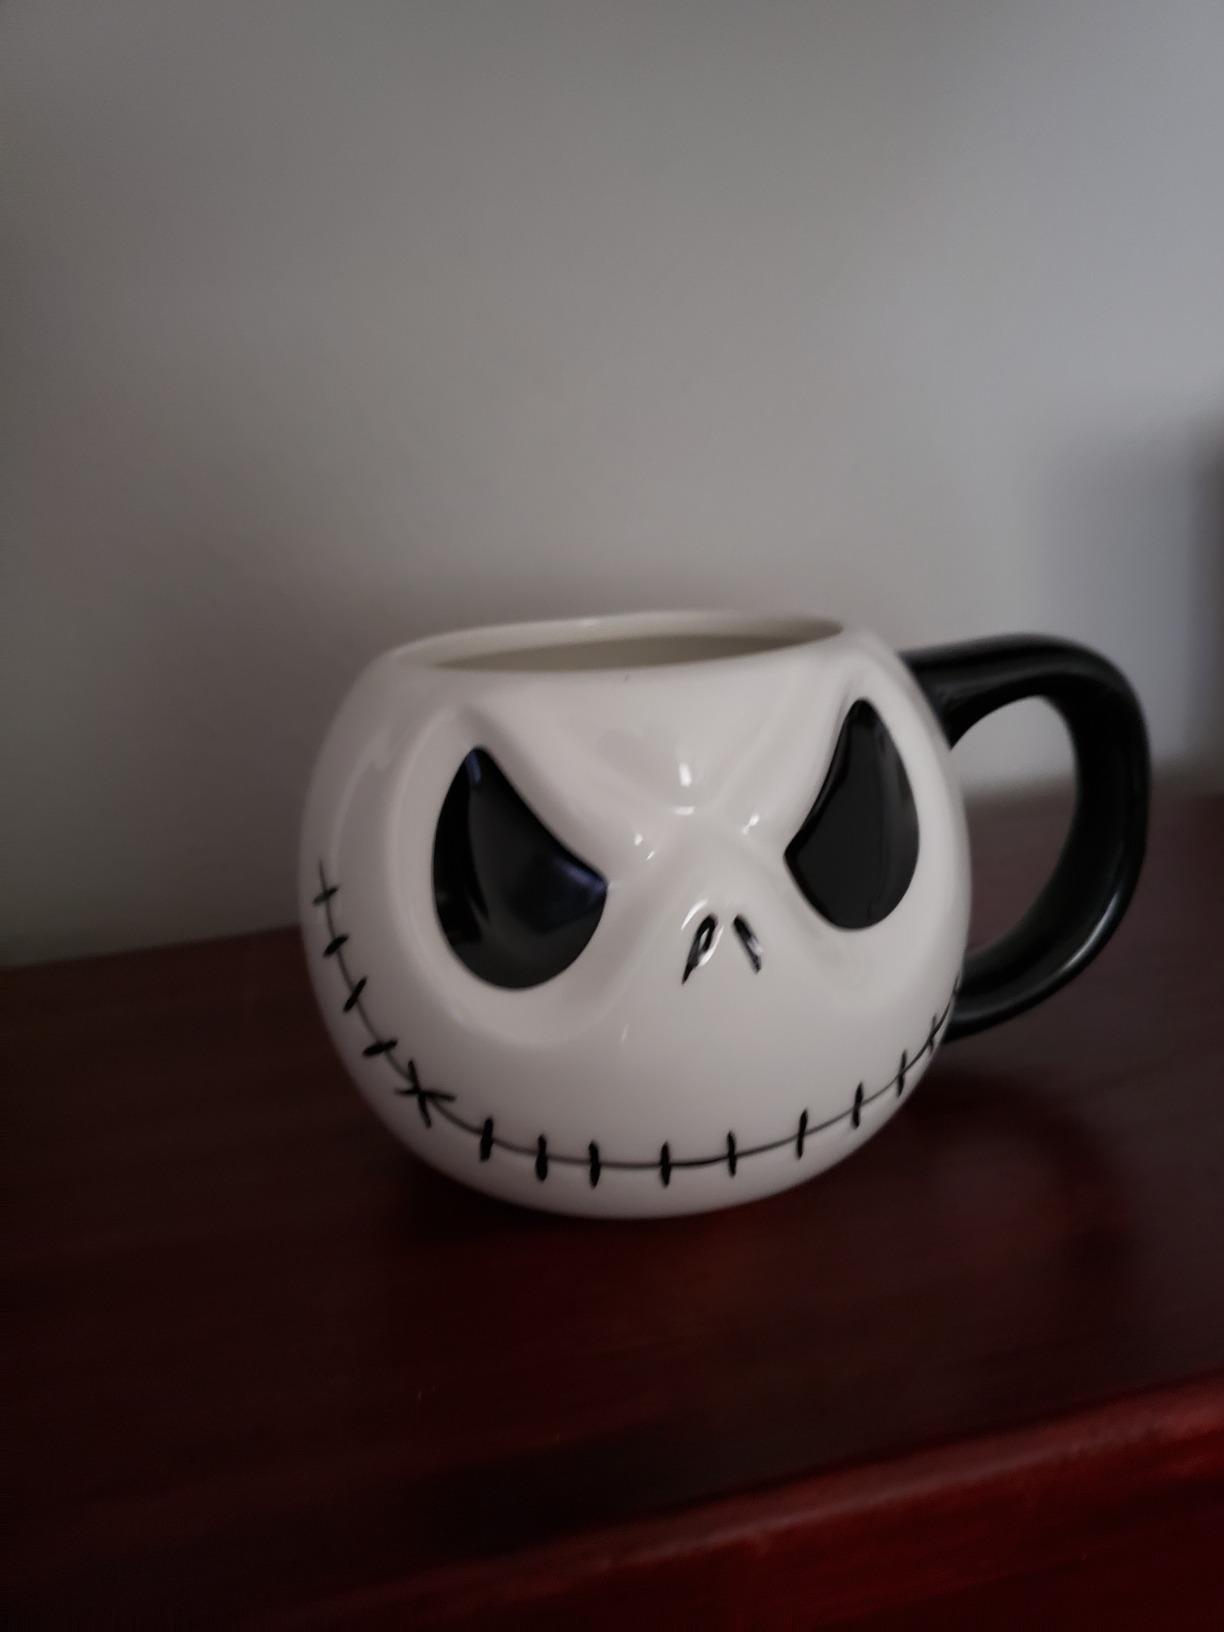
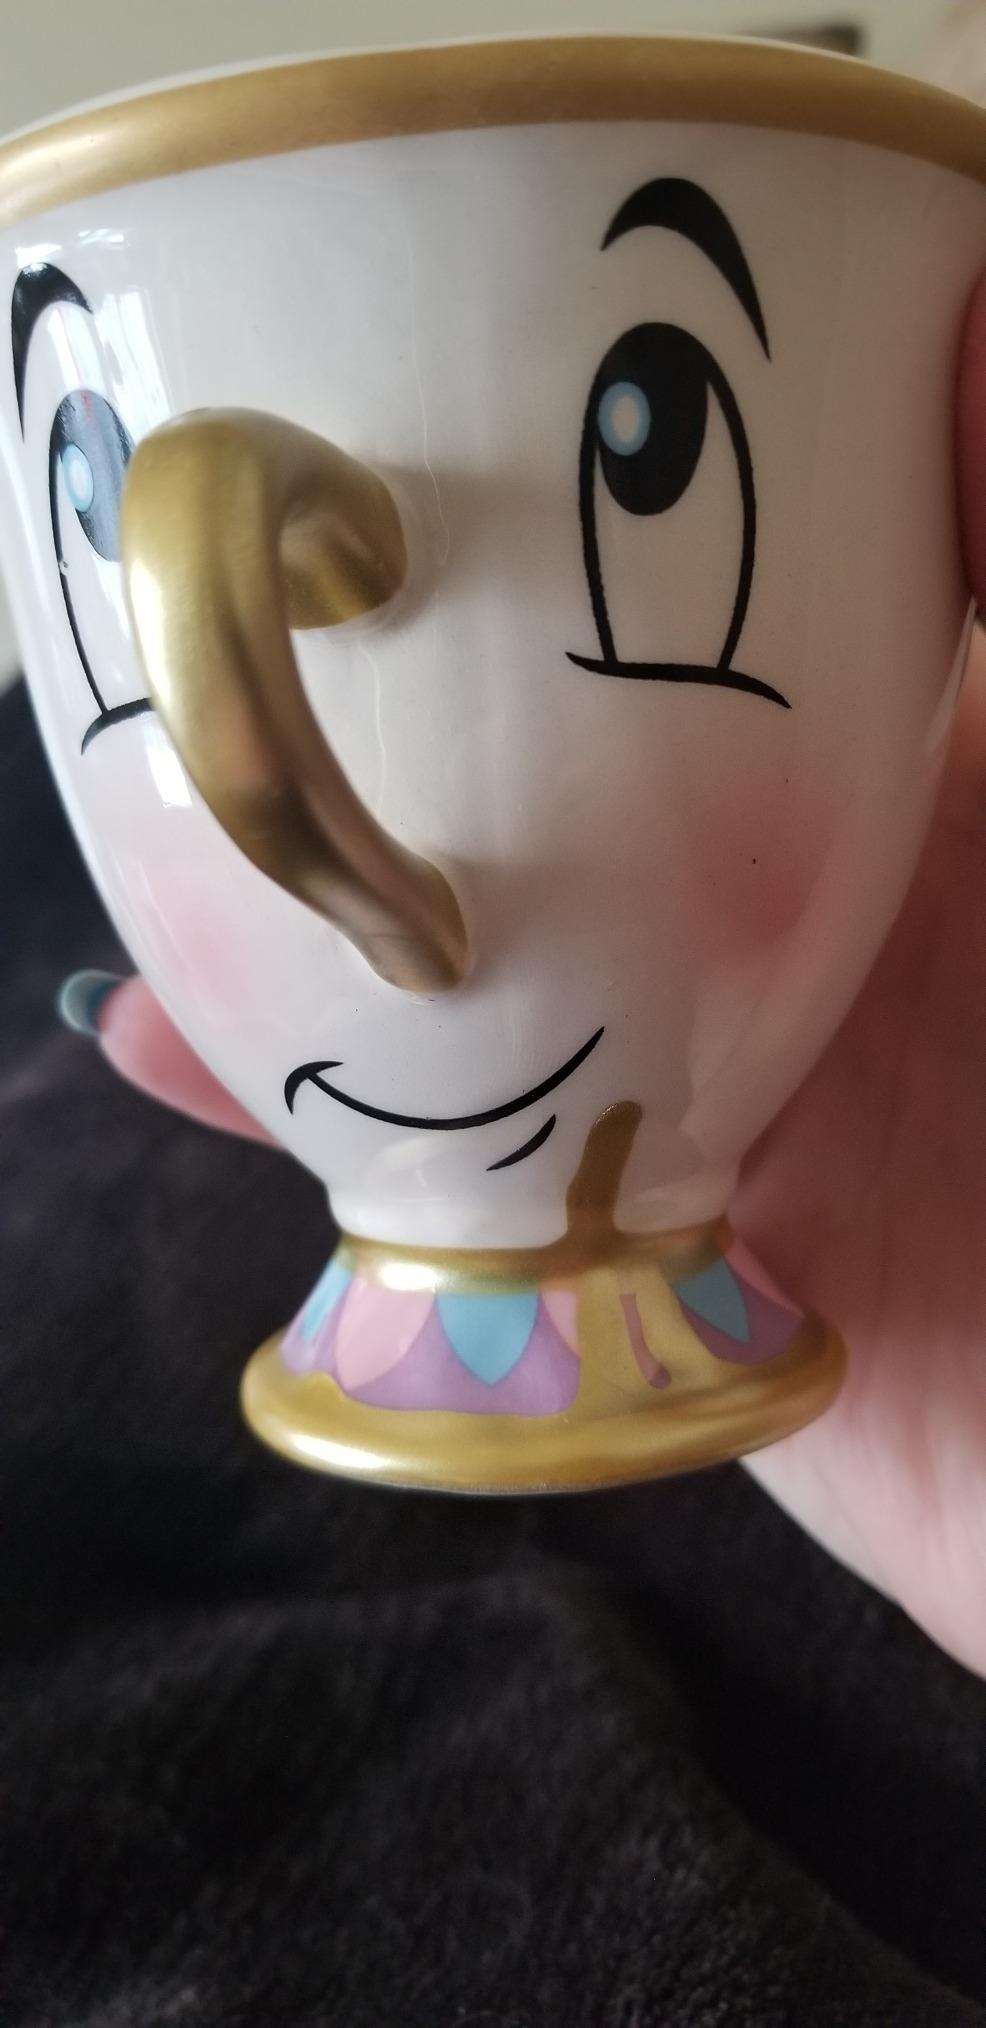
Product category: items_mug
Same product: no